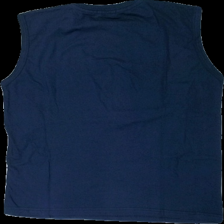
View: back
Type: Tank top
Category: Ladies
Brand: Not in the list
Brand text on label: MukoDenim
Colors: Blue, White
Material: 100% cotton
Pattern: Logo print
Cut: Regular, C-collar
Size: M
Season: All
Stains: Minor
Damage: Stains
Damage location: middle center
Price range: <50
Recommended usage: Recycle
Comment: washed out